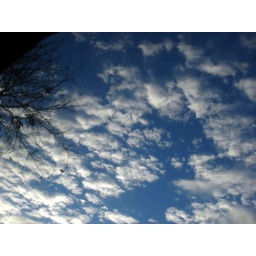
the sky is bluer up in the mountains